Cullompton

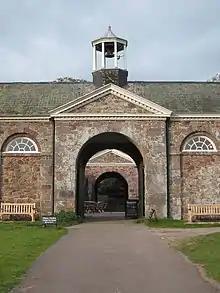
The bell in the stable block at Killerton was made by Thomas Castleman Bilbie in 1782.

The first Nonconformist congregation began in 1662 when the vicar of Cullompton, Revd William Crompton, was ejected from the established church. He continued to preach and a Protestant Dissenters meeting house was built in 1698 which became the Unitarian Chapel. In the eighteenth century there was a prevalence of Dissent with the local vicar recording in 1736 that of a population of 3358 there were 508 Presbyterians, 133 Anabaptists and 87 Quakers. By 1743 the first Baptist Chapel had been built. John Wesley's journal records preaching near the town in 1748 and on numerous occasions until 1789.